Adolph Bargiel

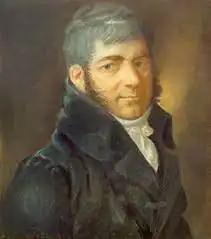
Portrait in pastels of Adolph Bargiel, 1810

August Adolph Anastasius Bargiel (born Antonius Aloysius Bargel, 1 November 1783 – 4 February 1841) was a German pianist, violinist, and piano and voice pedagogue. Between 1825 and 1841 he was married to Mariane Tromlitz, the mother of Clara Schumann by her previous husband, Friedrich Wieck. From 1810 to 1819 he was a member of the Leipzig Gewandhaus Orchestra, where he later opened a music school. After 1826 he worked as a music teacher in Berlin.